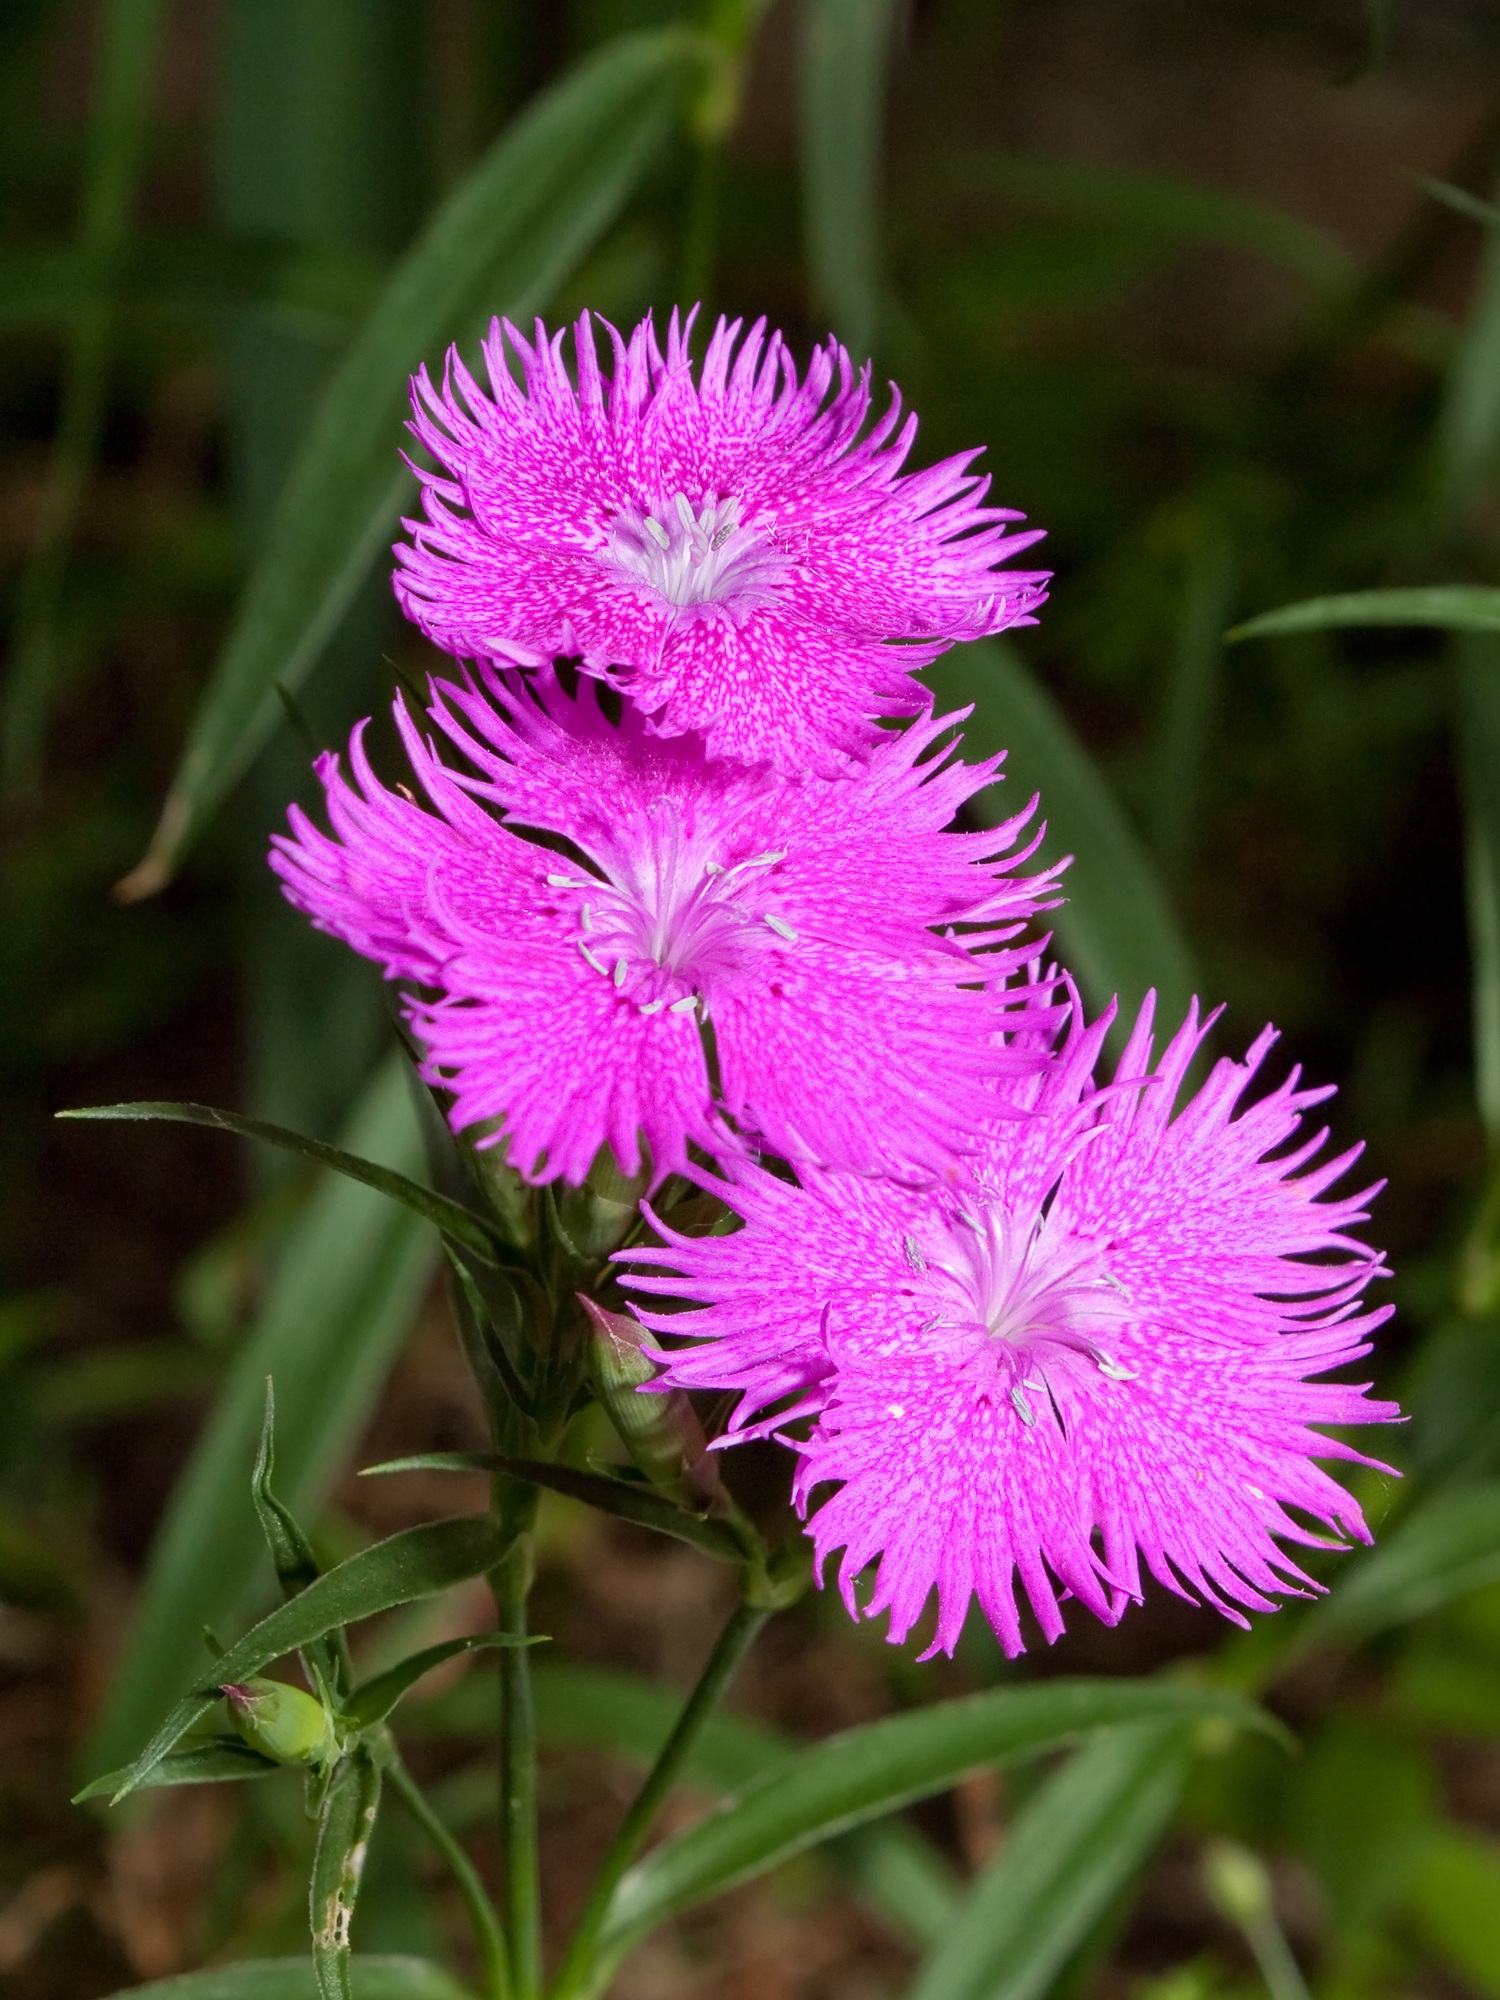
grass, plant, flower, petal, floral, herb, botany, colorful, pink, flora, wildflower, flowers, carnation, blossoms, blooms, dianthus, macro photography, flowering plant, land plant, pink family